U.S. Route 13 Business (Wilmington, Delaware)

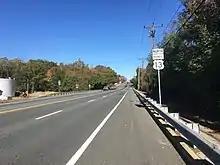
US 13 Bus. northbound on Philadelphia Pike northeast of Wilmington

From here, US 13 Bus. heads north on four-lane undivided North Market Street and crosses Brandywine Creek. After the bridge, the road curves northeast and becomes a three-lane road with one northbound lane and two southbound lanes, passing urban residential and commercial development as it comes to an intersection with the southern terminus of DE 202 (Concord Avenue). The route becomes a two-lane road and passes more urban areas along with a couple cemeteries.